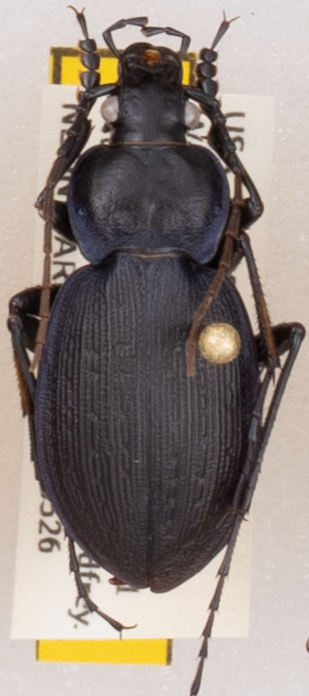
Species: Carabus goryi
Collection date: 2021-05-26
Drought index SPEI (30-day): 0.07
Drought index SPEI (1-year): -1.962
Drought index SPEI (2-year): -1.362